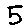
Label: 5